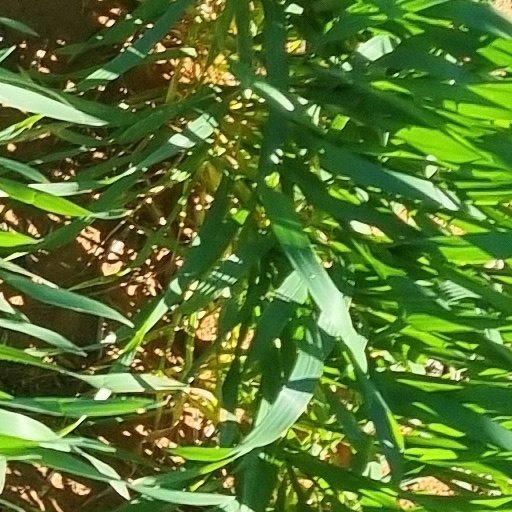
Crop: wheat